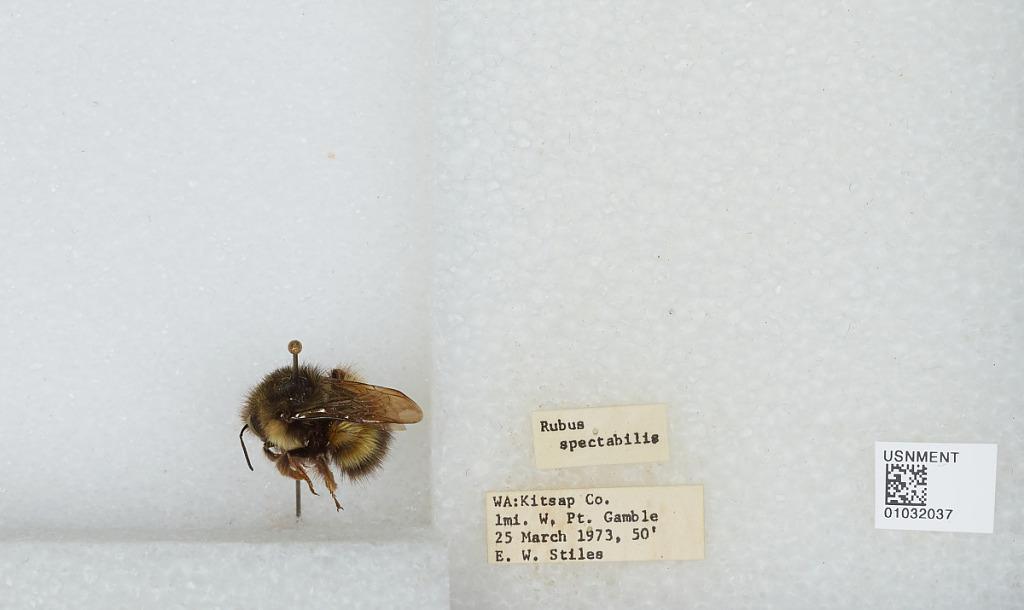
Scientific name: Bombus (Pyrobombus) sitkensis Nylander
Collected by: E. Stiles
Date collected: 1973-3-25
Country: United States
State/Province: Washington
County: Kitsap
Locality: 1 mile west of Port Gamble
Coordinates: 47.8542, -122.606